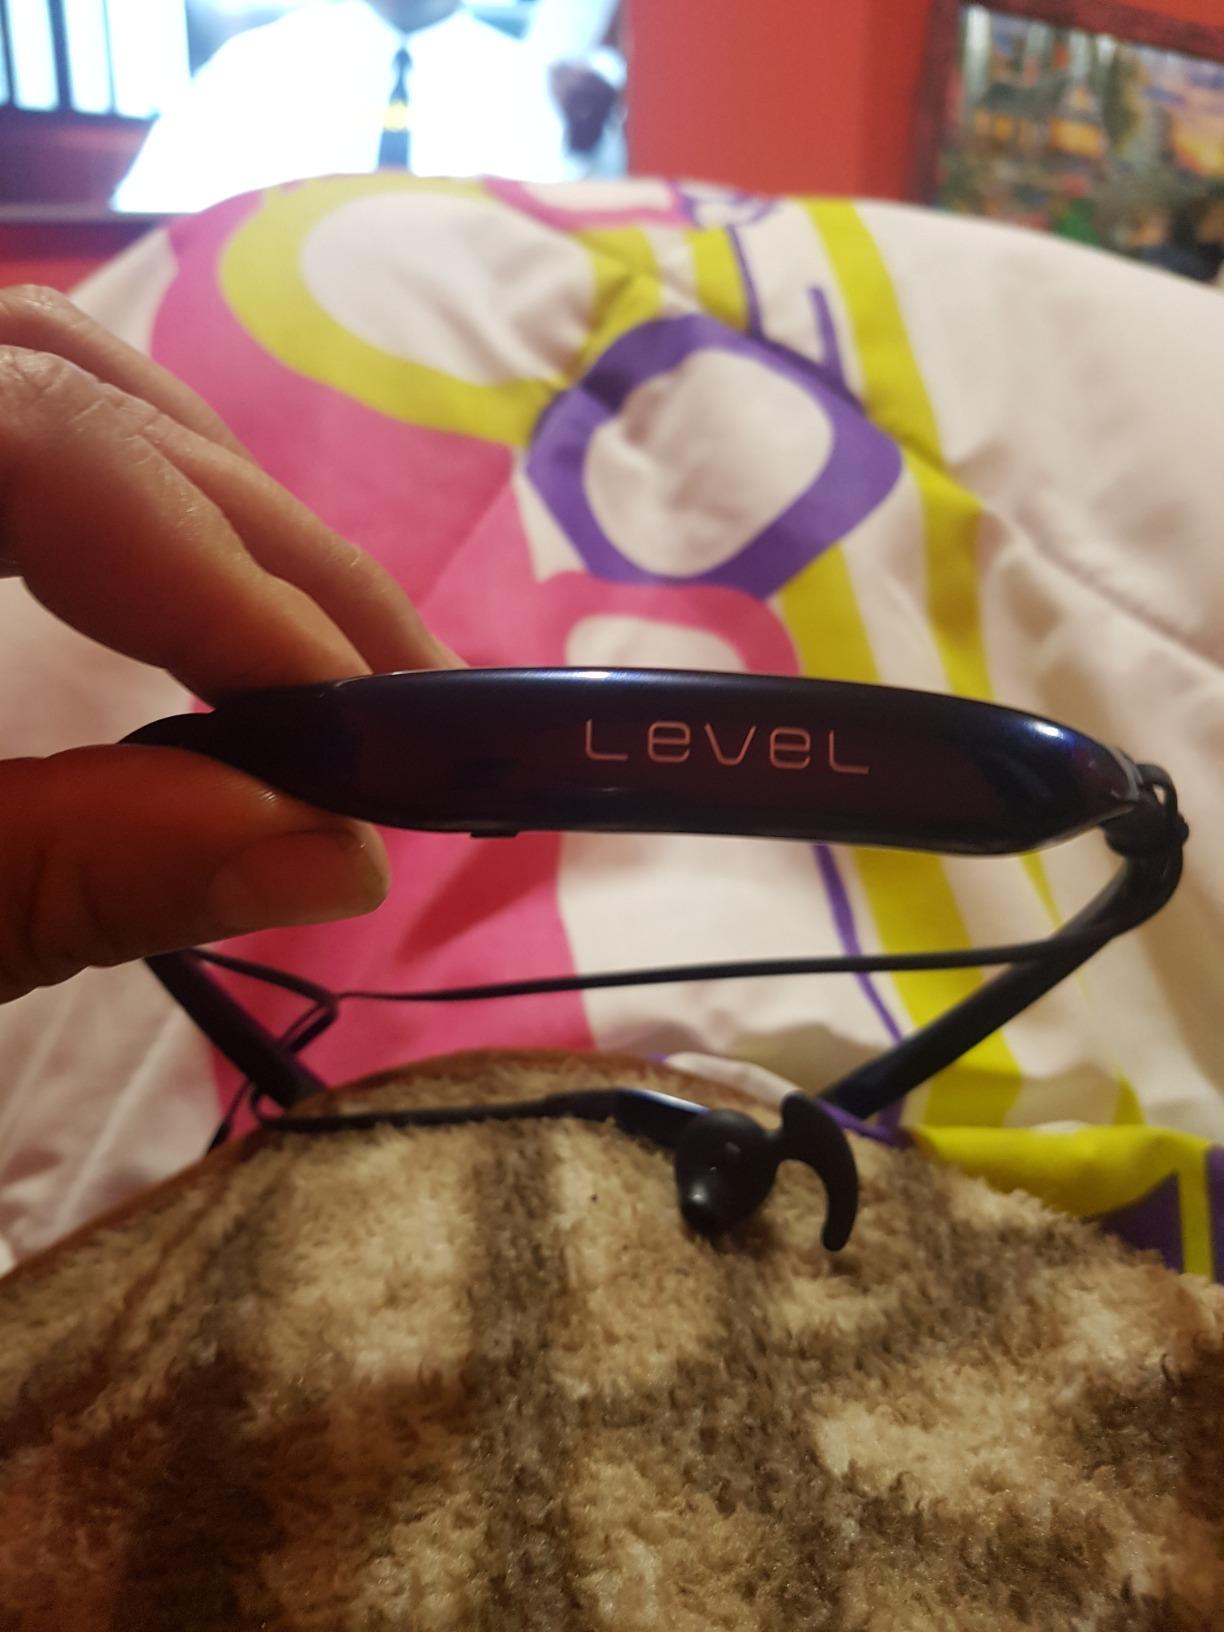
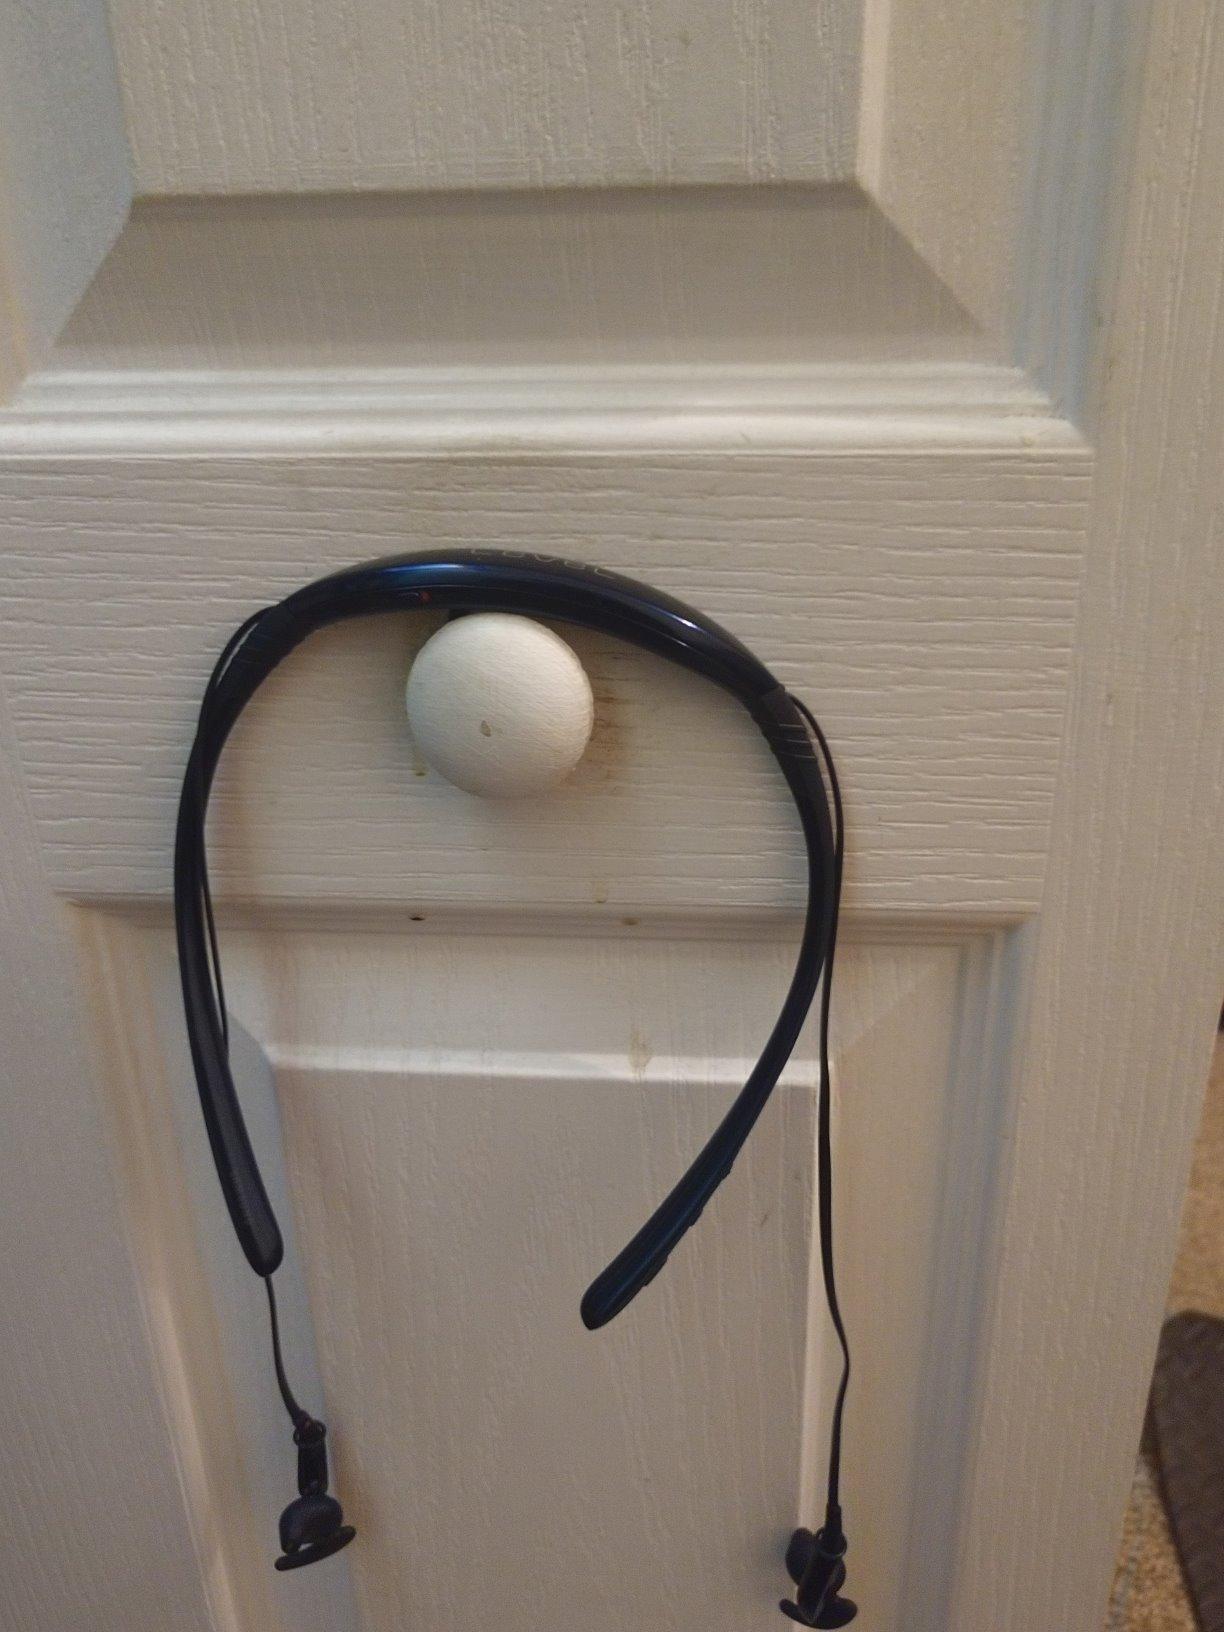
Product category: headphones
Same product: yes